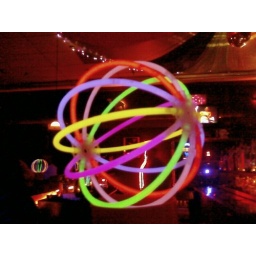
A glow stick ball in the foreground, sitting on a fake candle holder, and one in the back, doing the same.